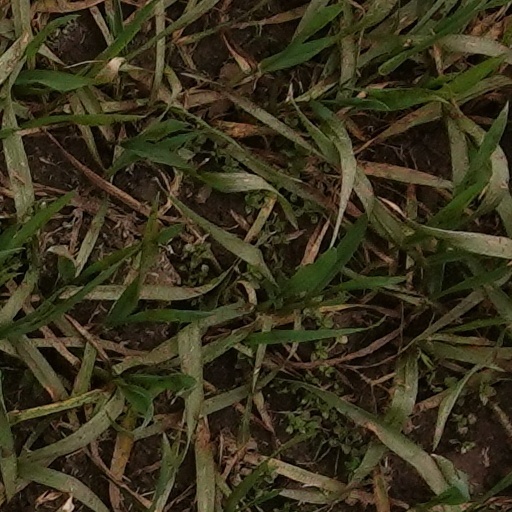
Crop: wheat